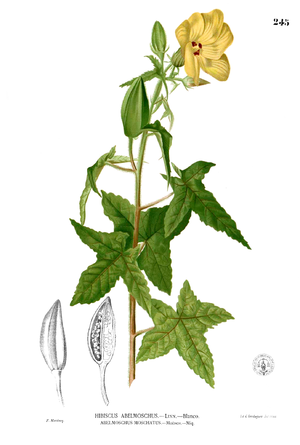
L'ambrette est une espèce de plante herbacée du genre Abelmoschus, appartenant à la famille des Malvaceae, originaire de l'Inde et des régions tropicales d'Asie et d'Australasie. Elle est largement cultivée pour ses graines dont on tire une huile essentielle à odeur musquée.